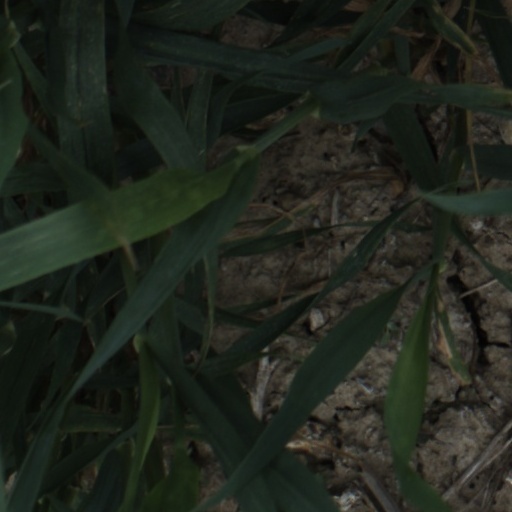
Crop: wheat